Gin Family Association

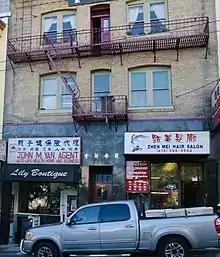
Gin Sun Hall Benevolent Association at 747 Clay

Gin Sun Hall Benevolent Association, also referred to as the Gin Family Association, was founded by members of the (甄) clan, who emigrated from China to various parts of the world, seeking a better life.